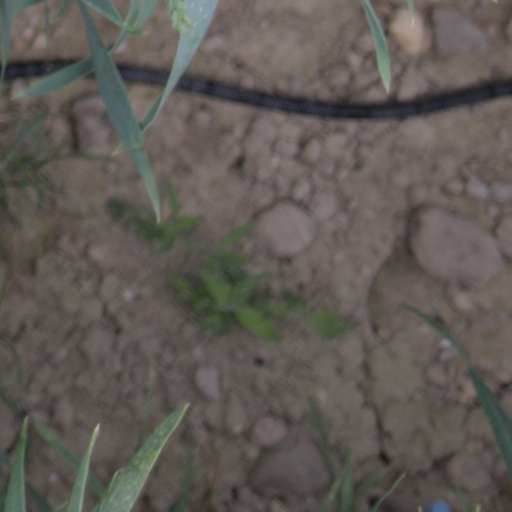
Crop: wheat